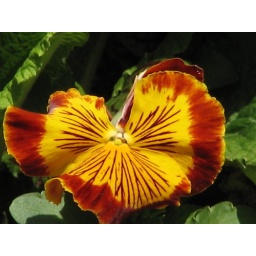
red and yellow flower by bigshoot1966